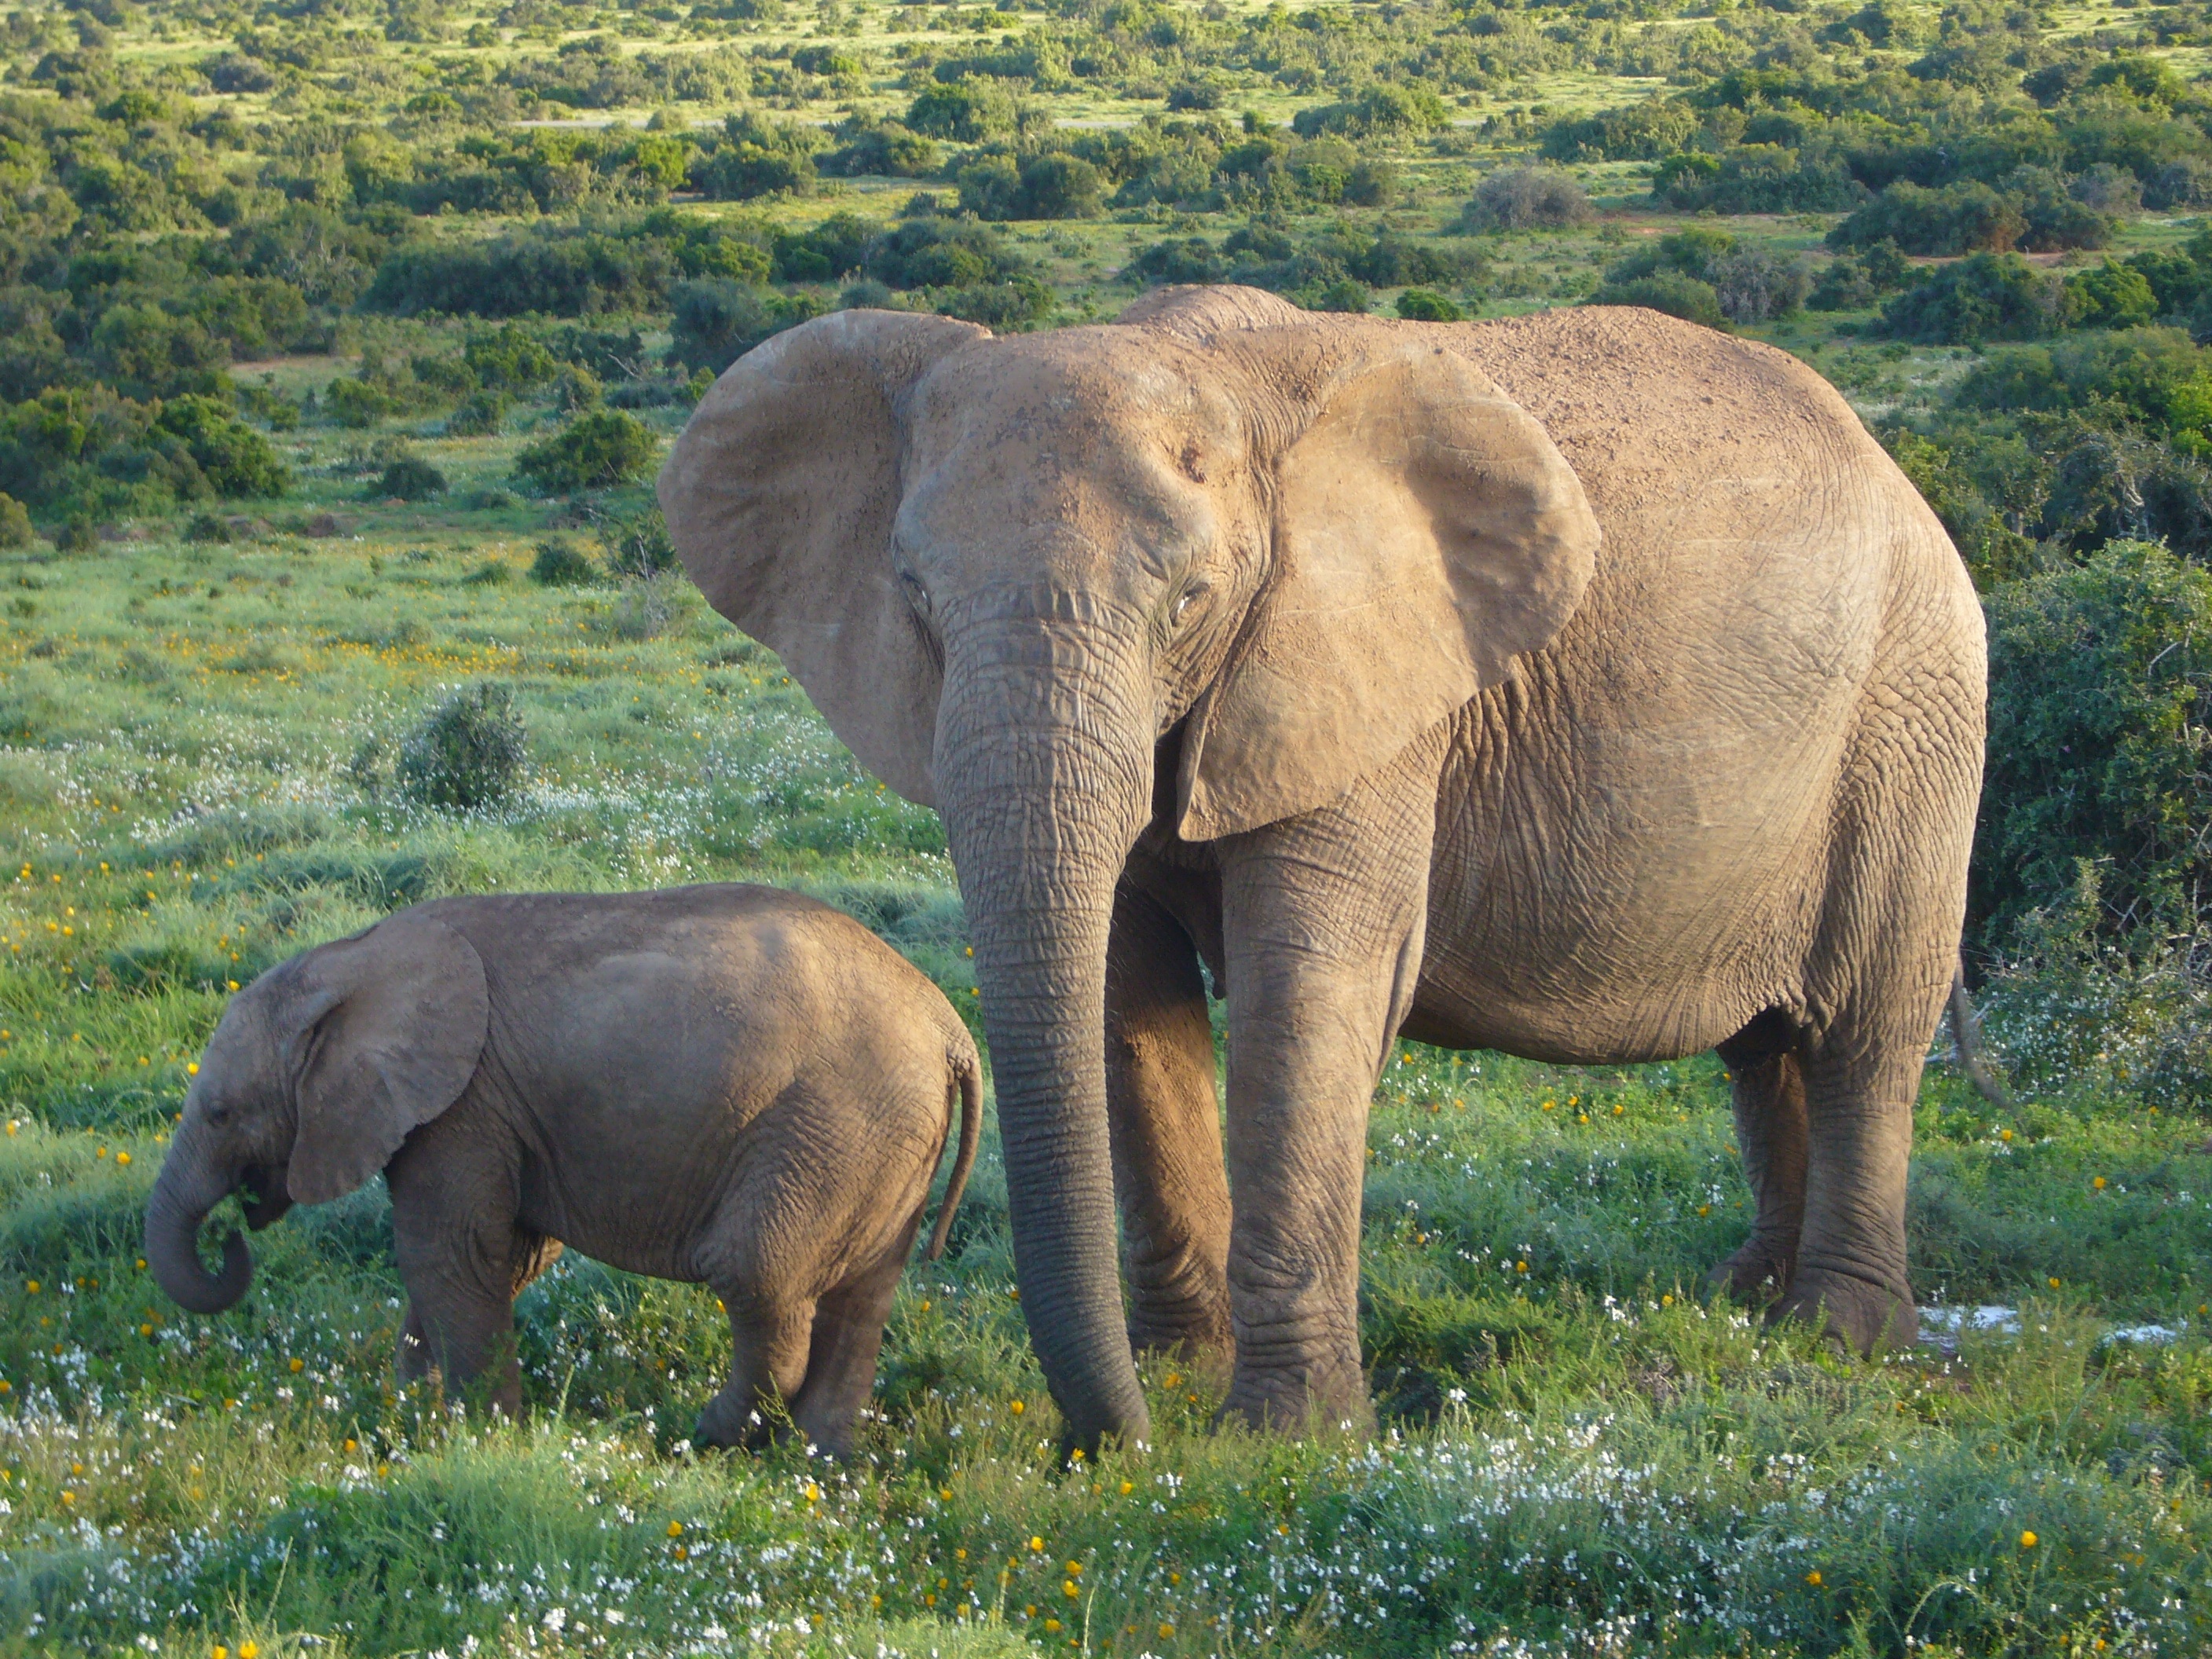
adventure, wildlife, wild, bush, cow, herd, pasture, grazing, africa, park, mammal, fauna, savanna, plain, elephant, calf, savannah, mother, grassland, big, botswana, safari, chobe, indian elephant, african elephant, elephants and mammoths, african elephants